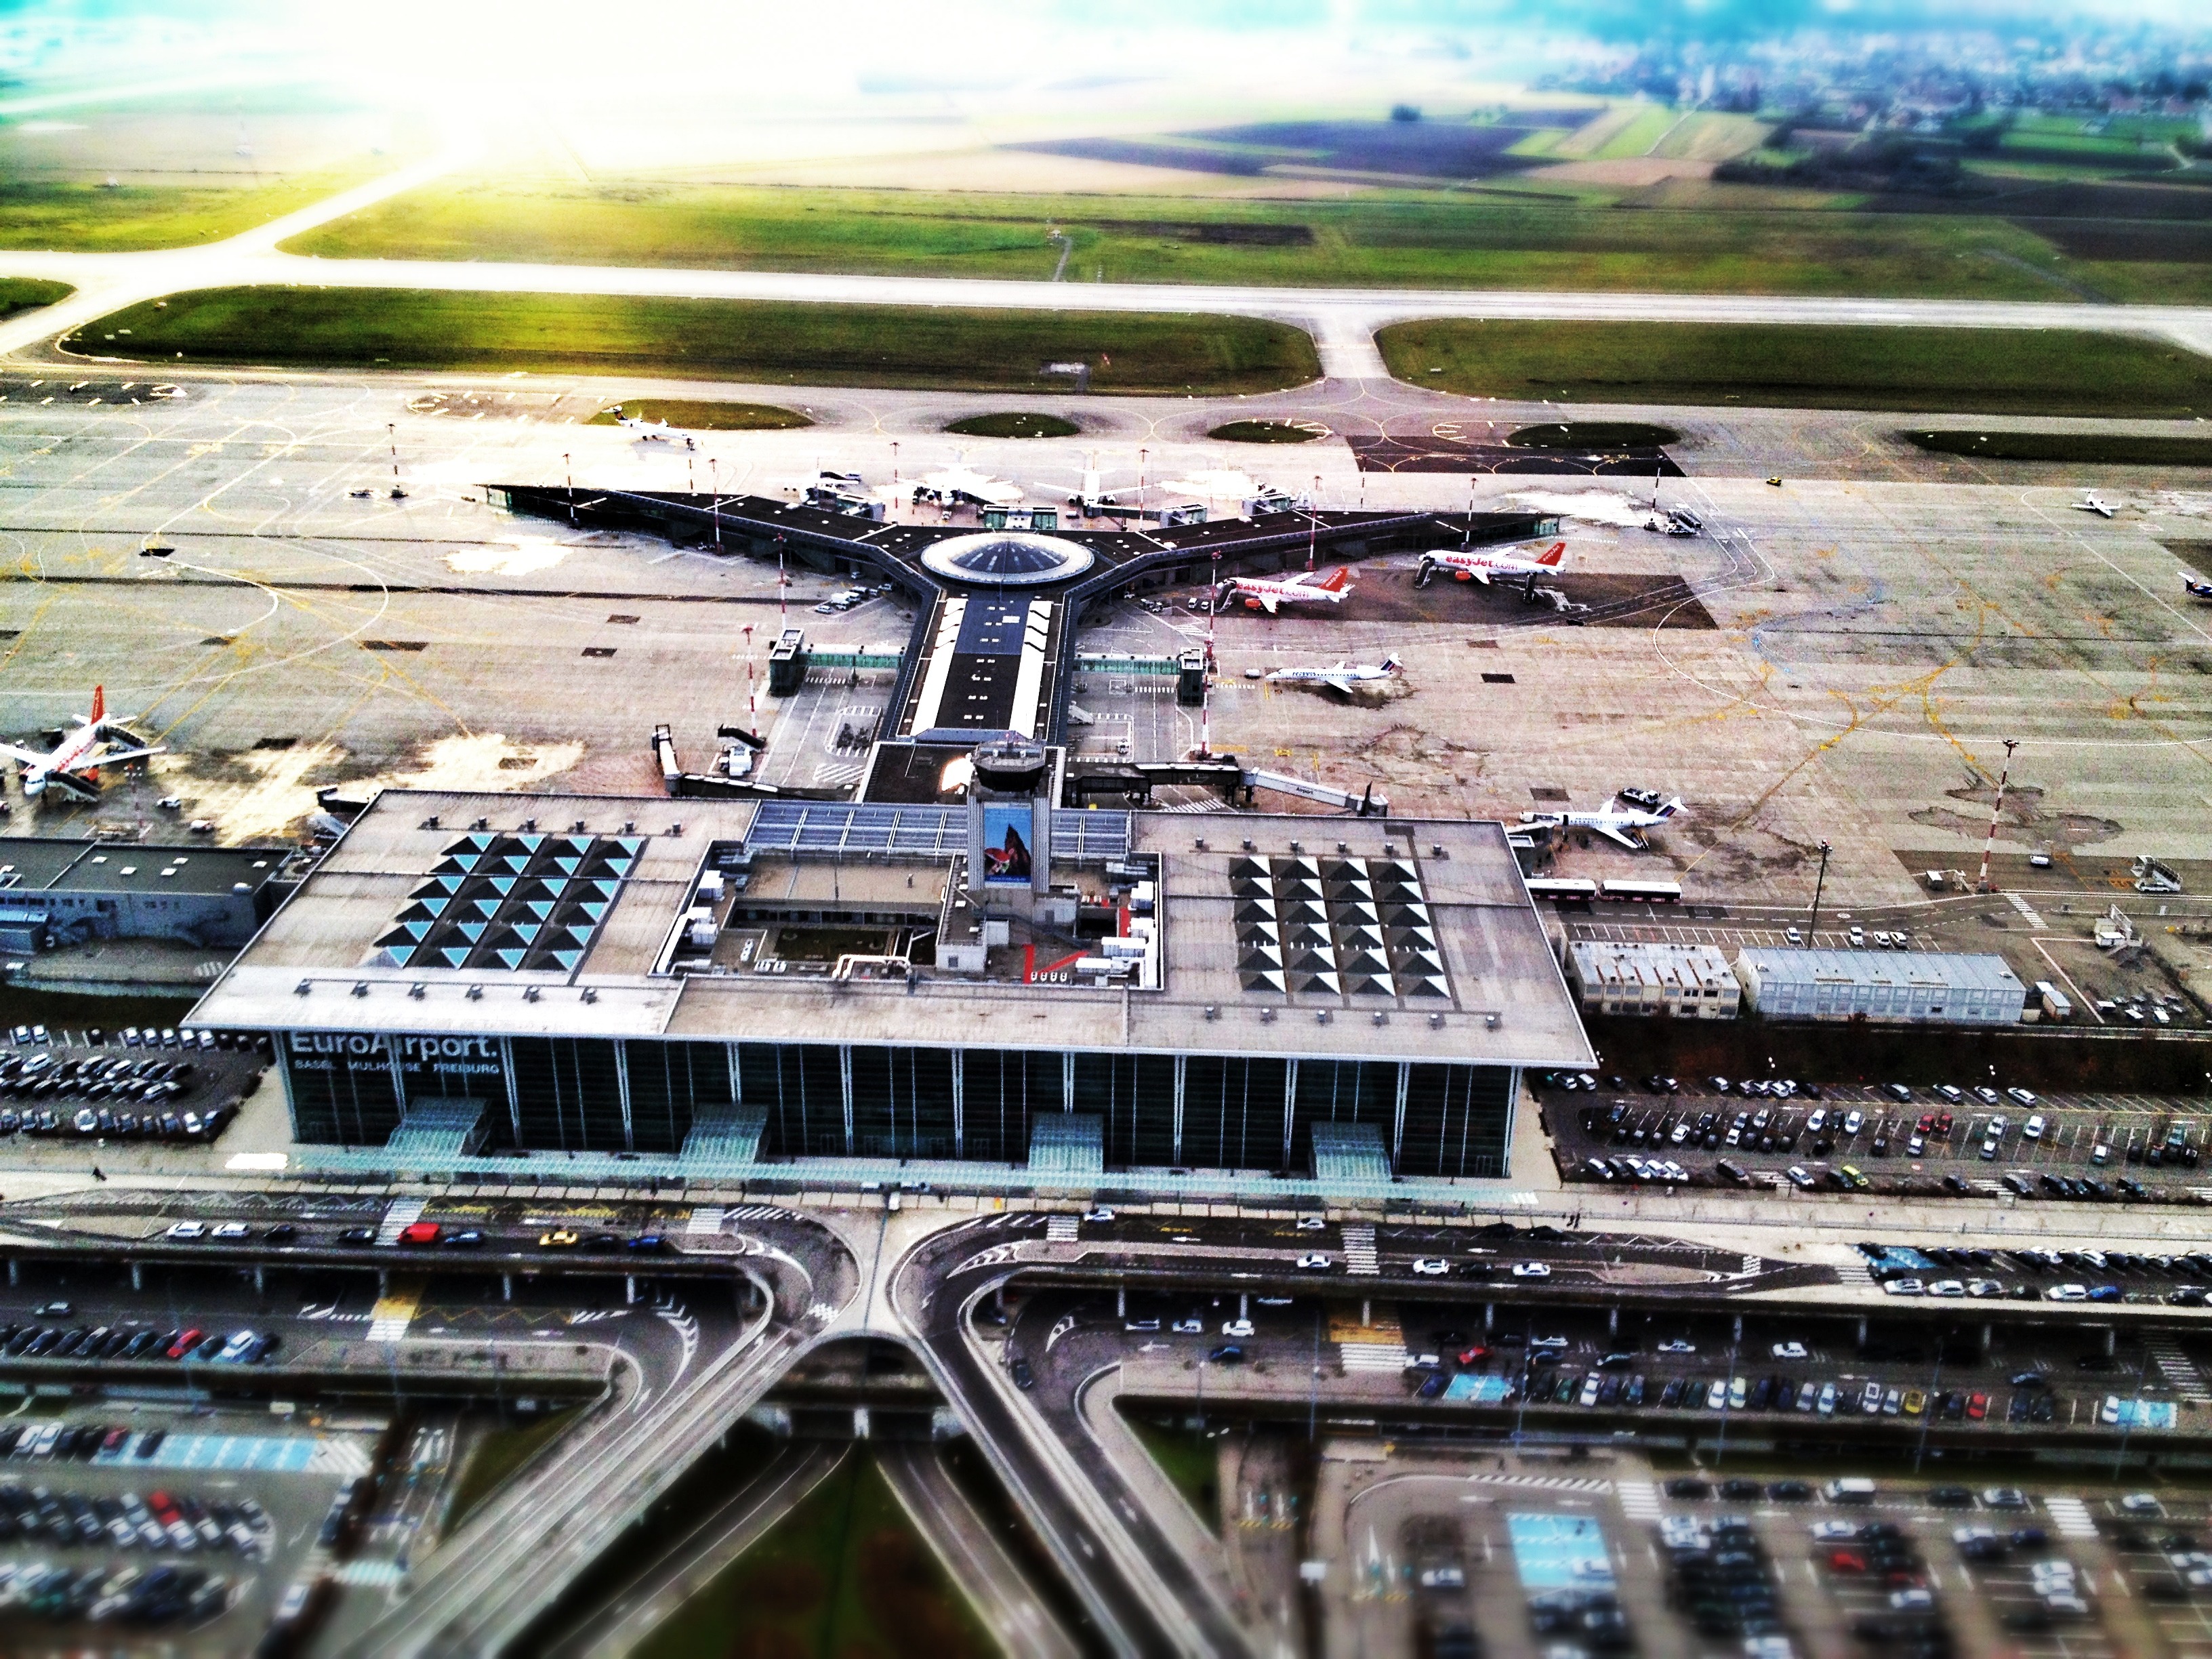
structure, sunset, view, building, skyscraper, fly, cityscape, airport, travel, transport, france, stadium, arena, infrastructure, basel, bird's eye view, aerial photography, overflight, urban area, sport venue